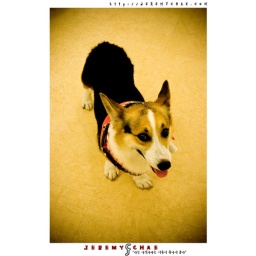
Victor at the Bau House dog cafe, cheering for Korea's world cup match in summer of 2006.